Heinrich Scheel (historian)

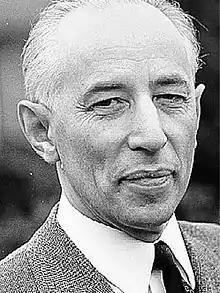
Scheel while at the Berlin Academy of Sciences

Heinrich Scheel (born 11 December 1915 in Kreuzberg; died 7 January 1996 in Berlin) was a German left-wing historian and longtime vice president of the East German Academy of Sciences and professor of modern history at Humboldt University of Berlin. Scheel was notable for putting forward a theory of the German radical at the time of the French revolution, in an attempt to determine an alternative tradition in Germany. Scheel was most notable for being a German resistance fighter against the Nazi regime, during World War II. He was a member of a Berlin-based anti-fascist resistance group that was later called the Red Orchestra ("Rote Kapelle") by the Abwehr, during the Nazi regime.